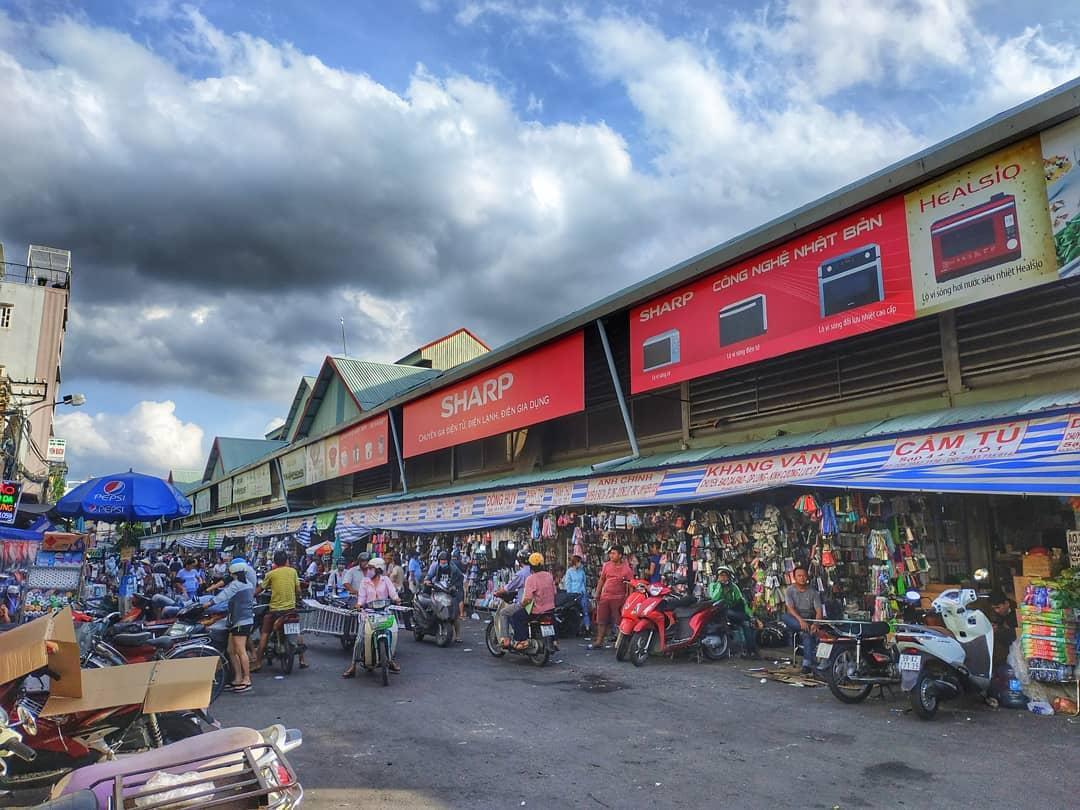
có nhiều gian hàng xếp sát nhau bên trong khu chợ